Margam Stones Museum

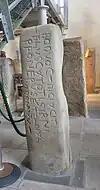
Bodvoc Stone

A stone pillar also known as 'The Margam Stone', and 'Carreg Lythyrenog'. It originates from a nearby mountain location, set into a prehistoric burial mound, where a replica now stands. It was first documented in 1578, and local folk-lore declared that anyone reading the inscription would die soon afterwards. It is a stone pillar, high, with four lines of Latin inscription and an incised cross. On the back there is an Ordnance Survey bench mark, and various more recent carvings. It was moved to the museum before 1945.